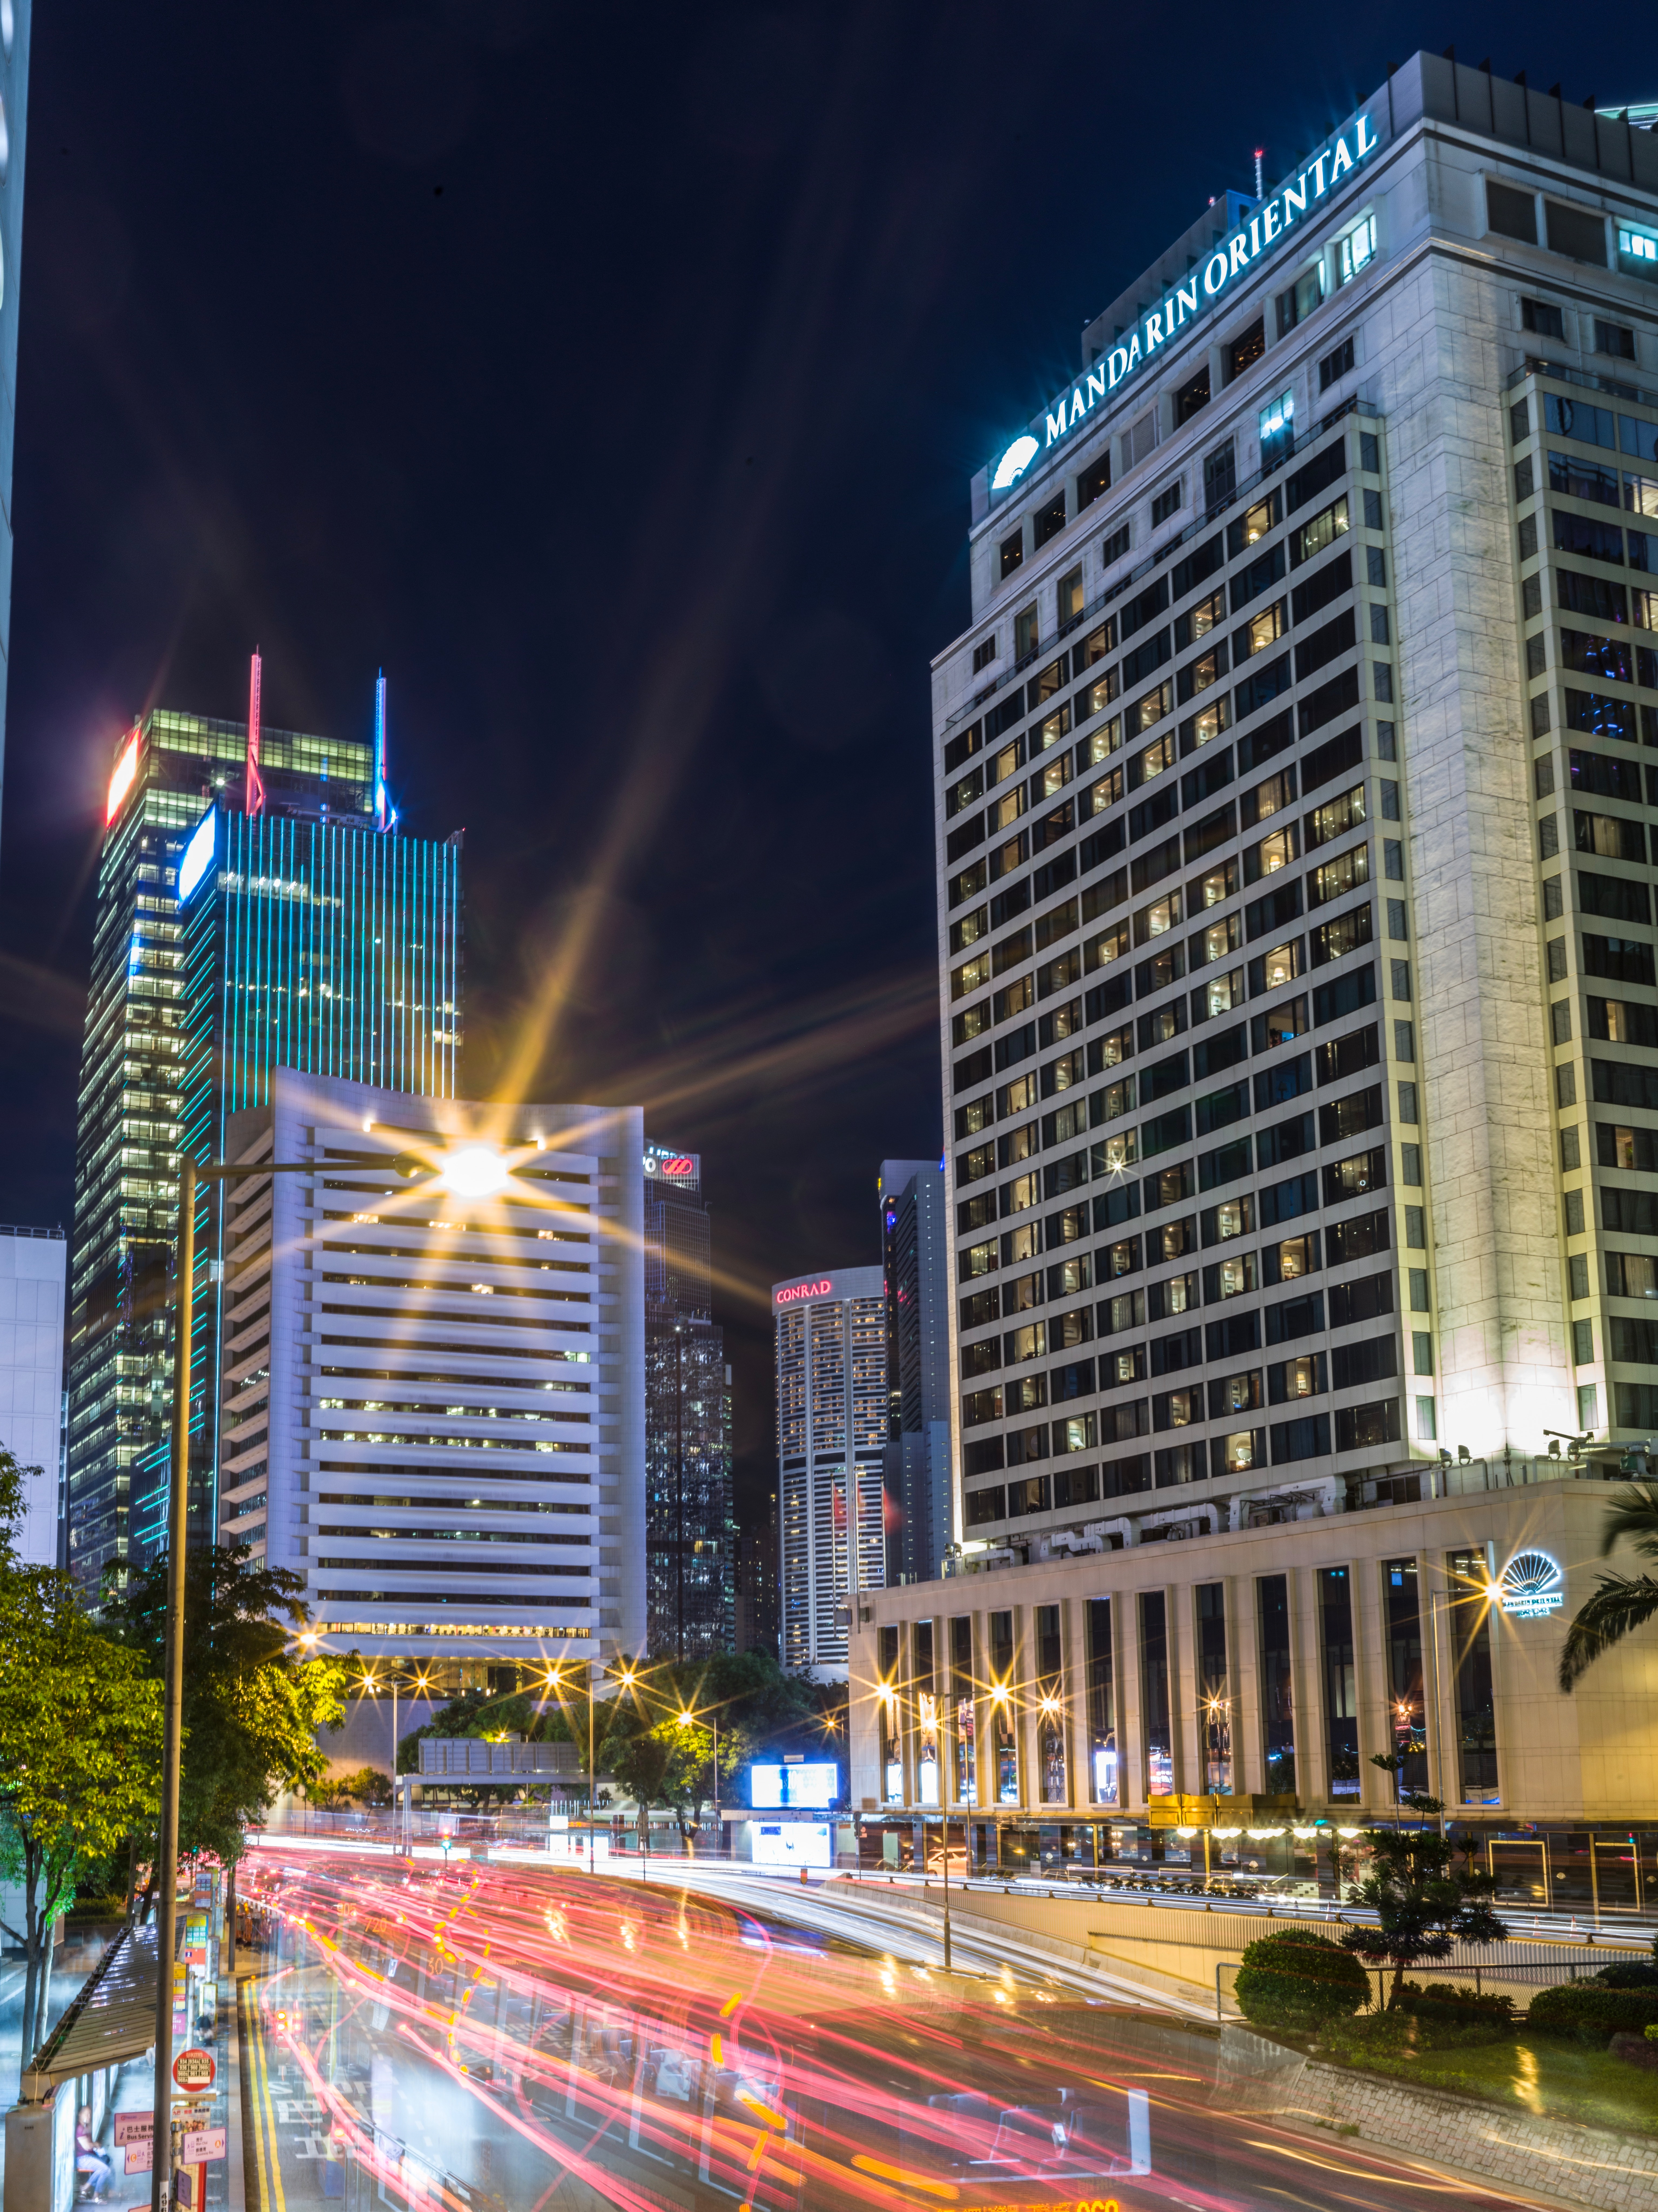
metropolitan area, city, urban area, night, metropolis, cityscape, landmark, skyscraper, tower block, building, architecture, human settlement, downtown, sky, light, condominium, mixed use, tower, lighting, town, commercial building, traffic, infrastructure, skyline, real estate, street, neighbourhood, corporate headquarters, hotel, facade, road, apartment, reflection, tourist attraction, evening